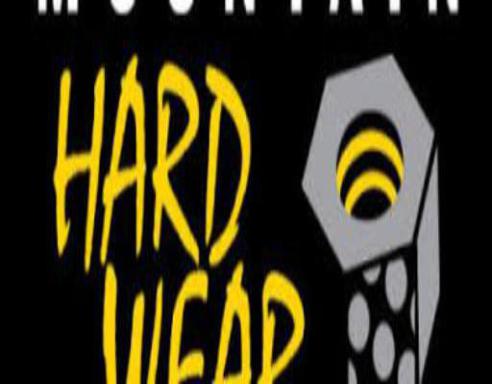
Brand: mountain hardwear
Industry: Clothes